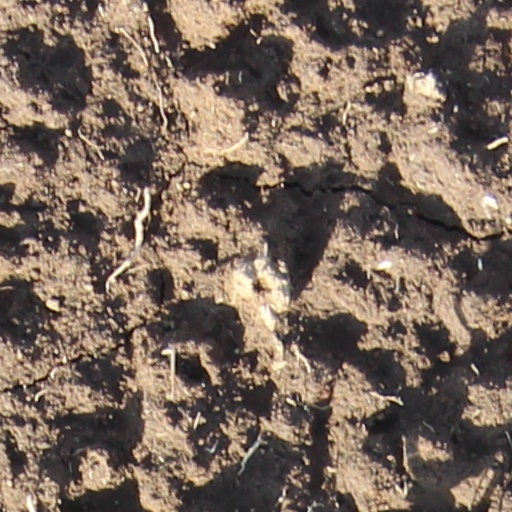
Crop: wheat